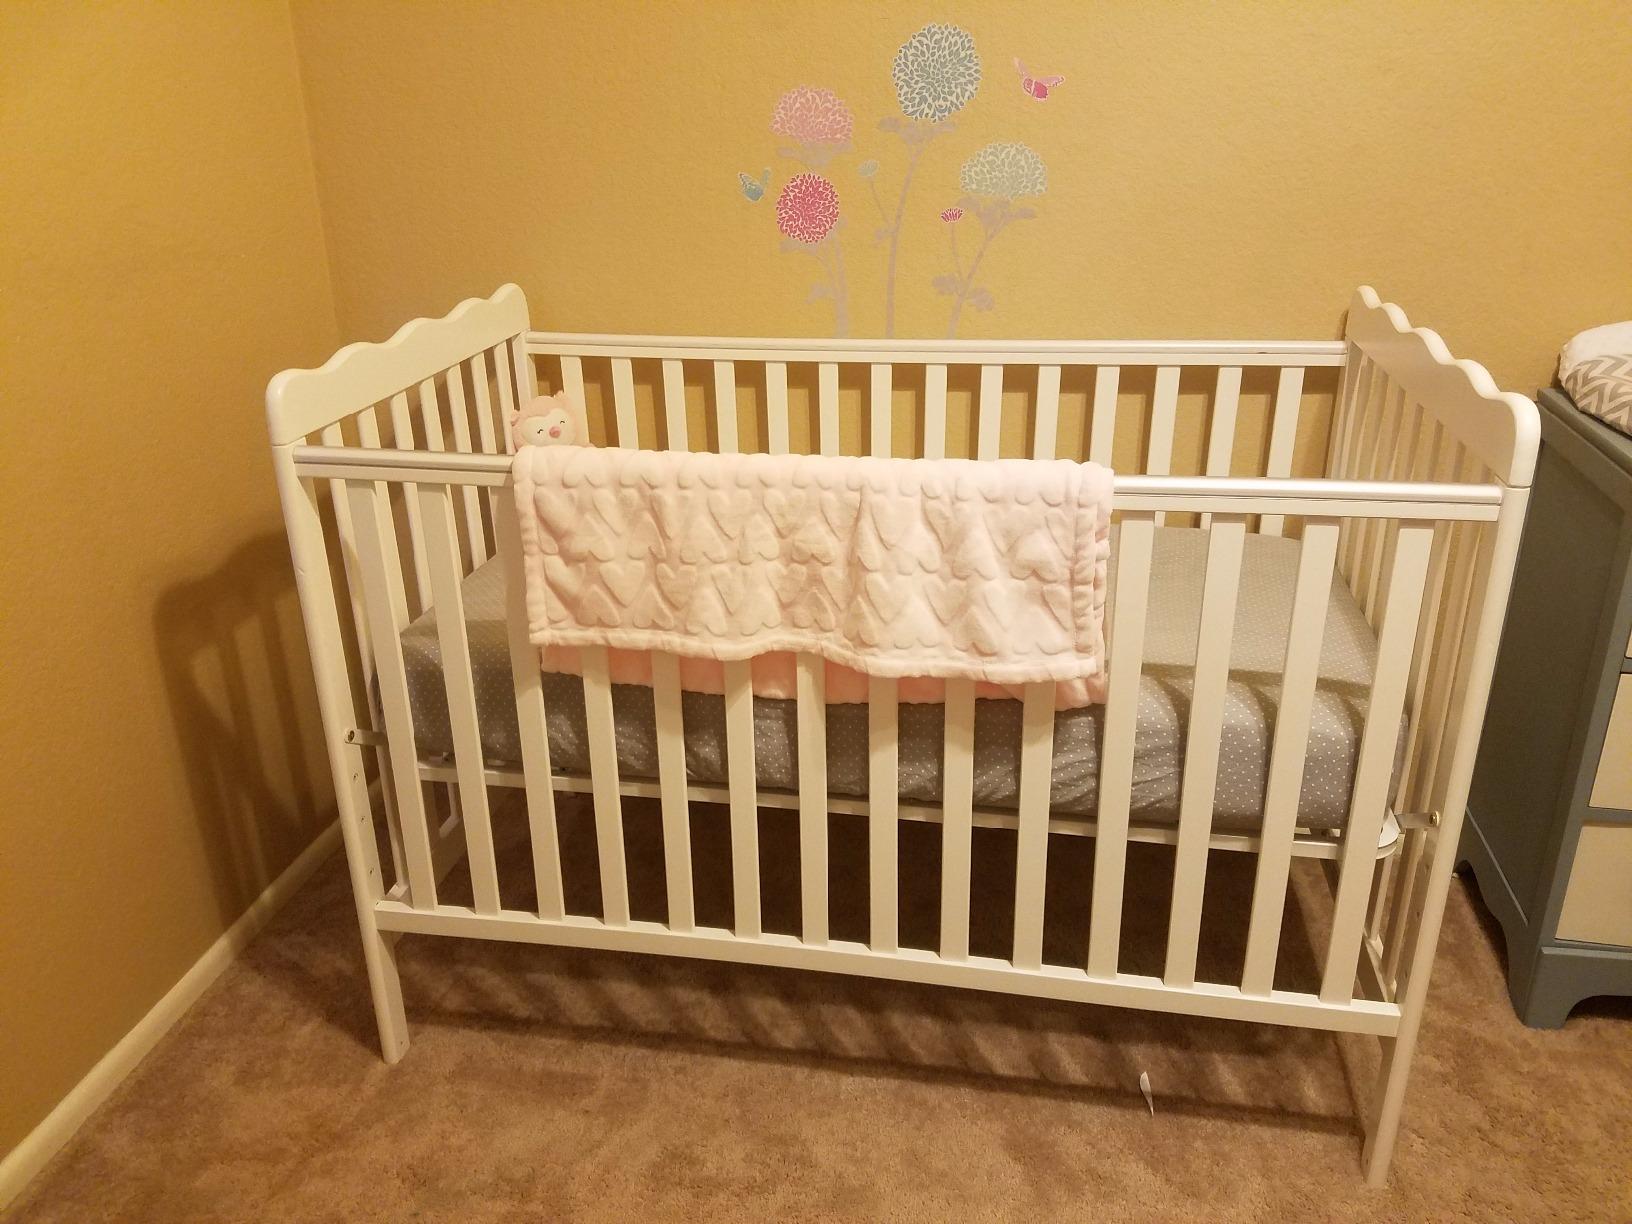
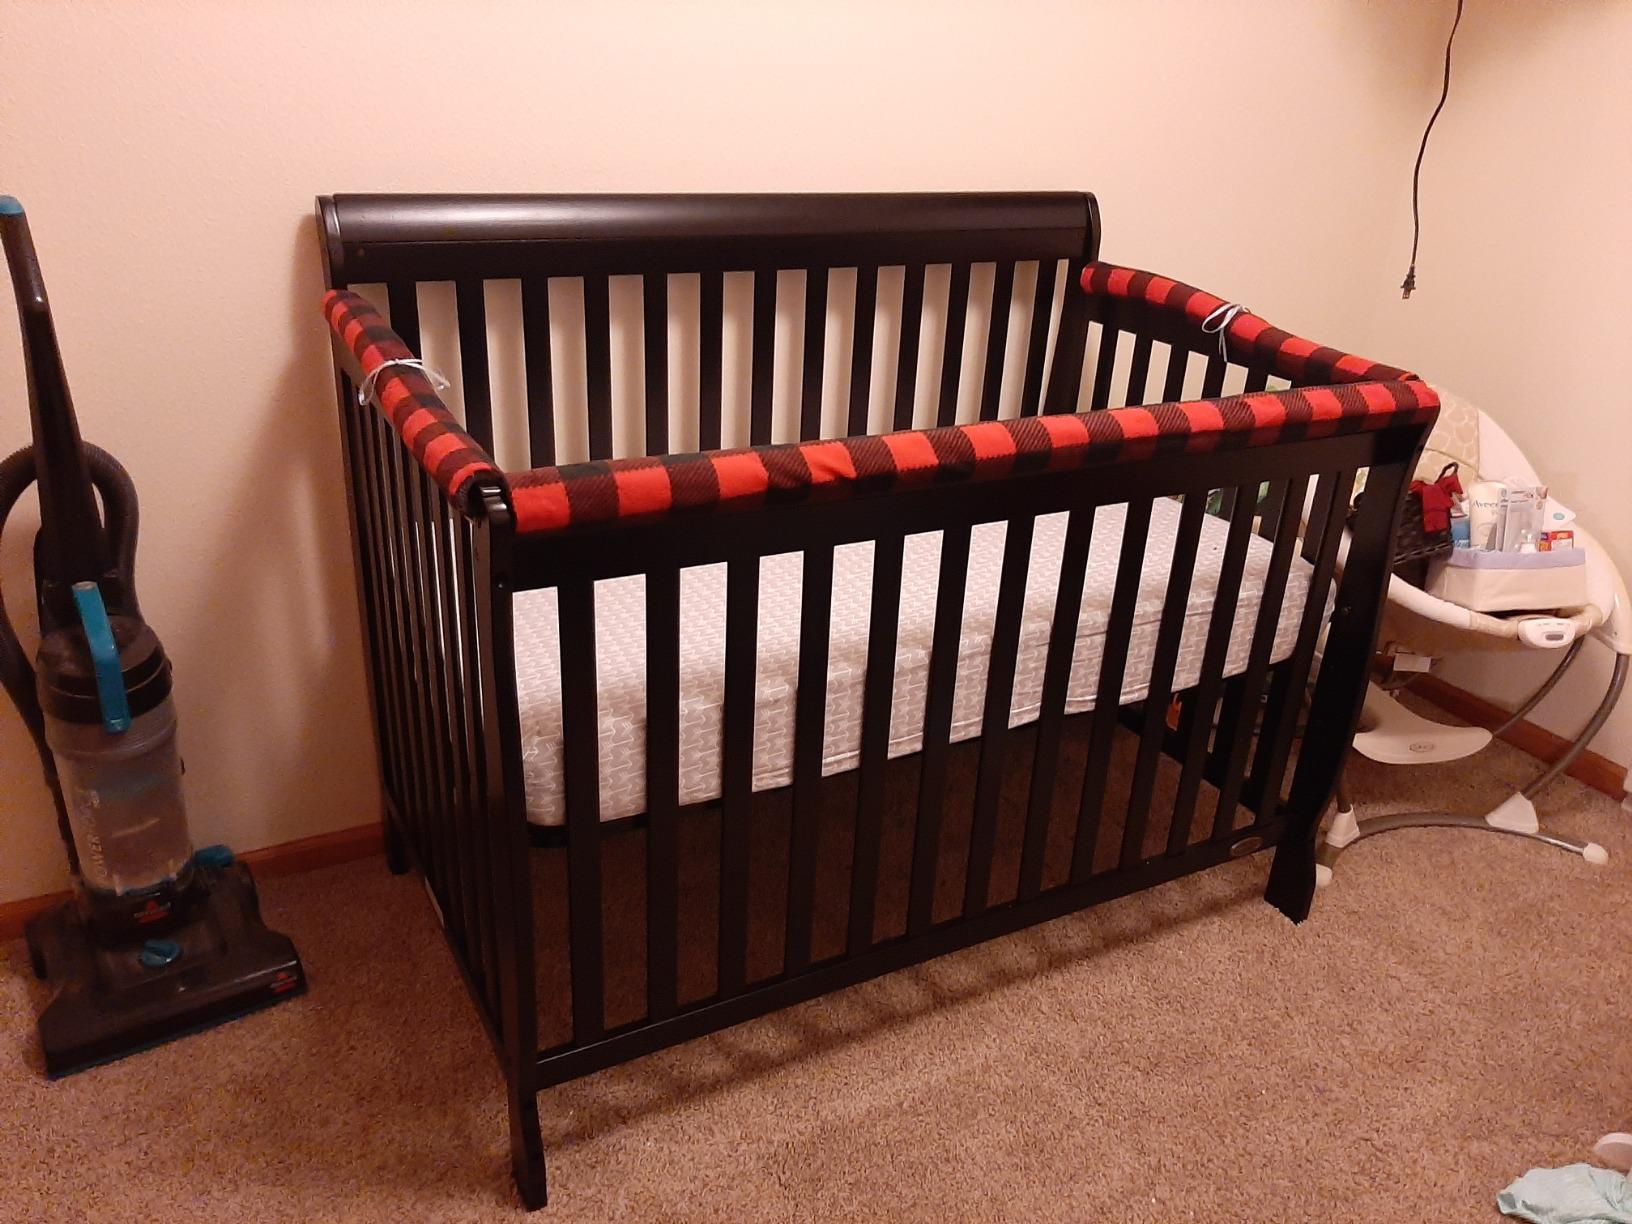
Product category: products_crib
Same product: no